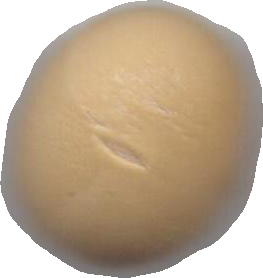
Variety: Grobogan